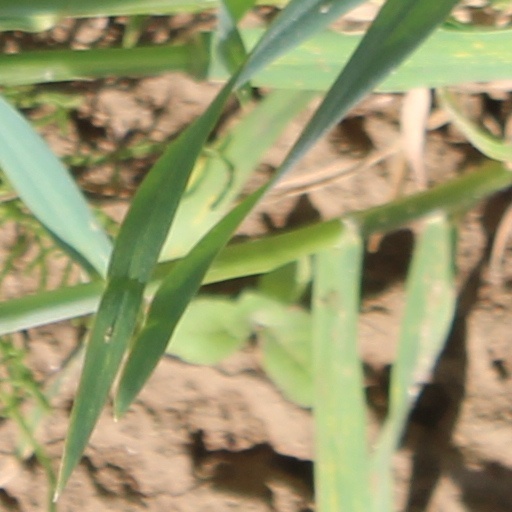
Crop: wheat